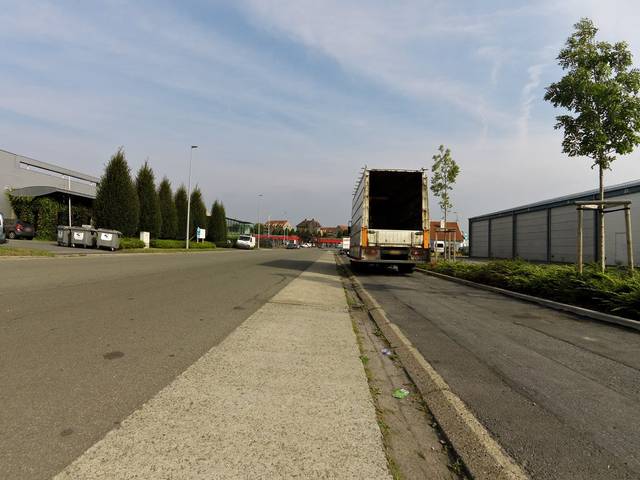
Region: Belgium
Coordinates: 51.213, 3.199